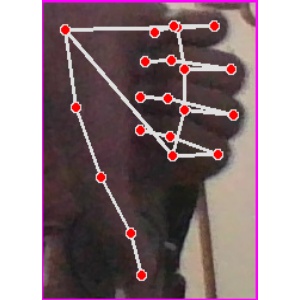
अक्षर: फ